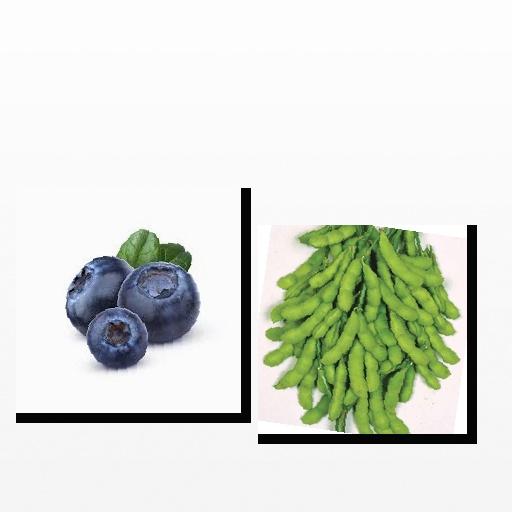
Food items: blueberry, soybean